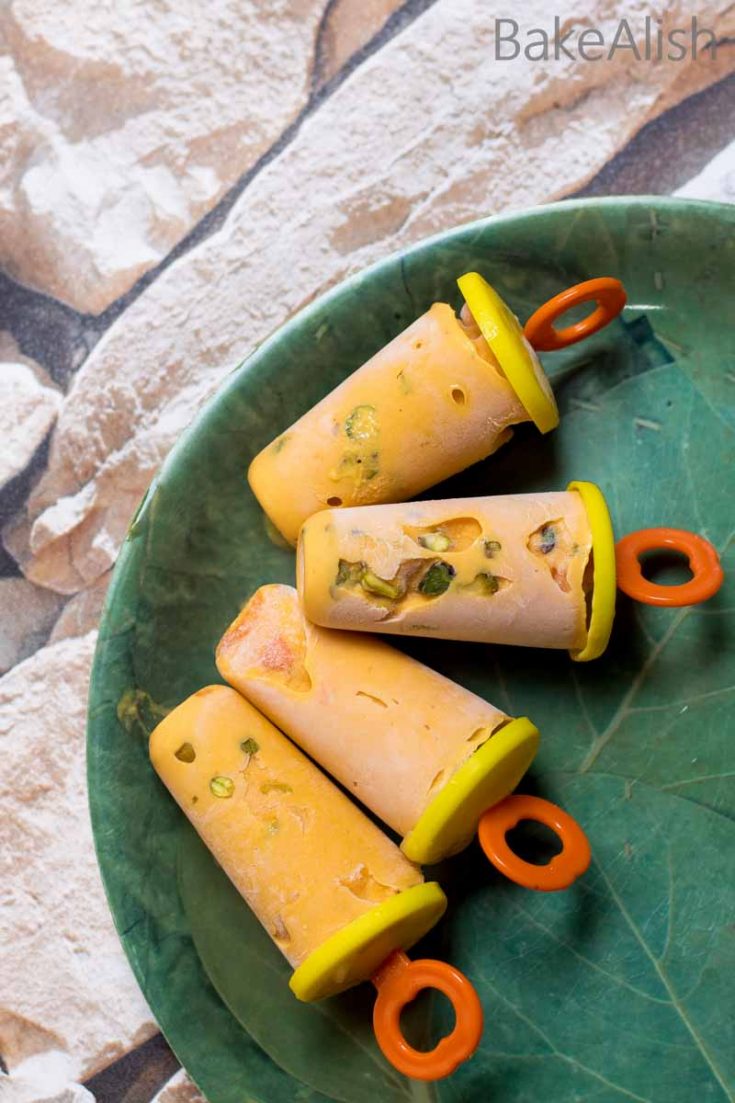
Dish: kulfi